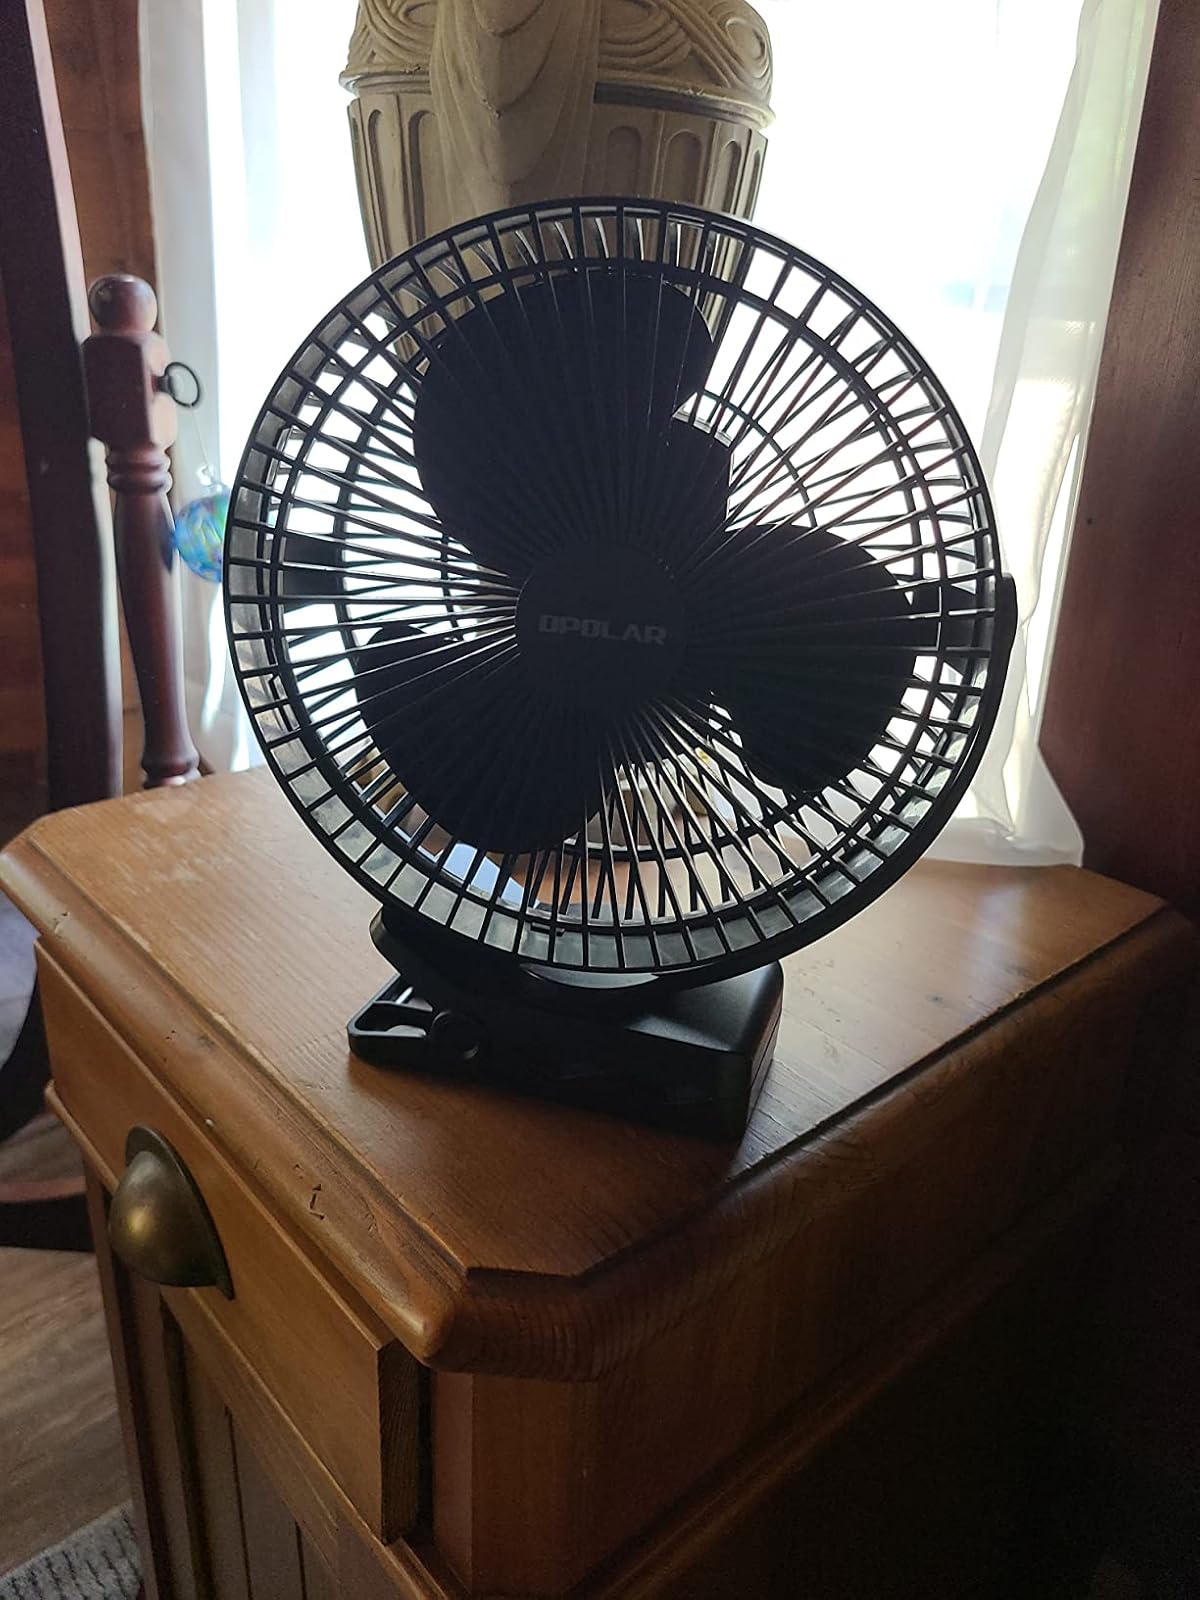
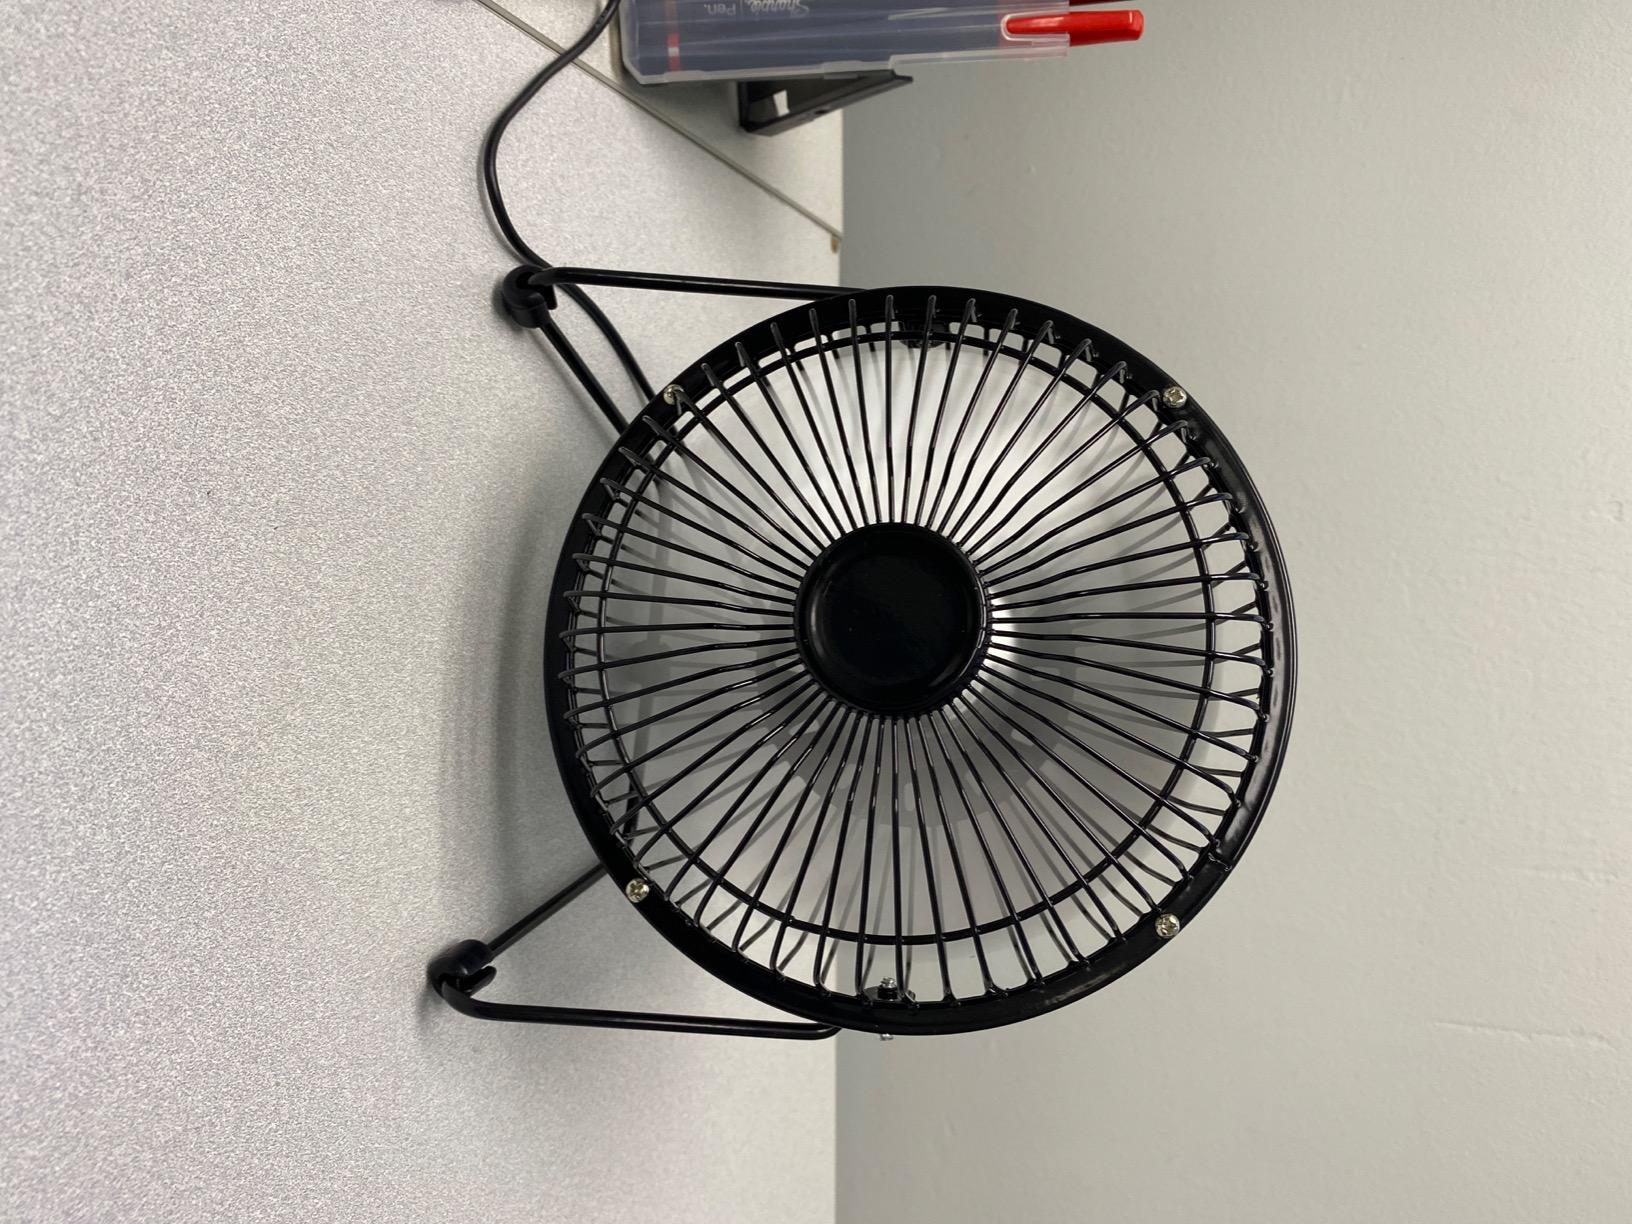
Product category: fan
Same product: no